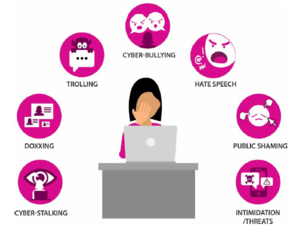
La sécurité des journalistes est la capacité pour les journalistes et les professionnels des médias de recevoir, produire et communiquer des informations sans avoir à subir des menaces physiques ou morales.